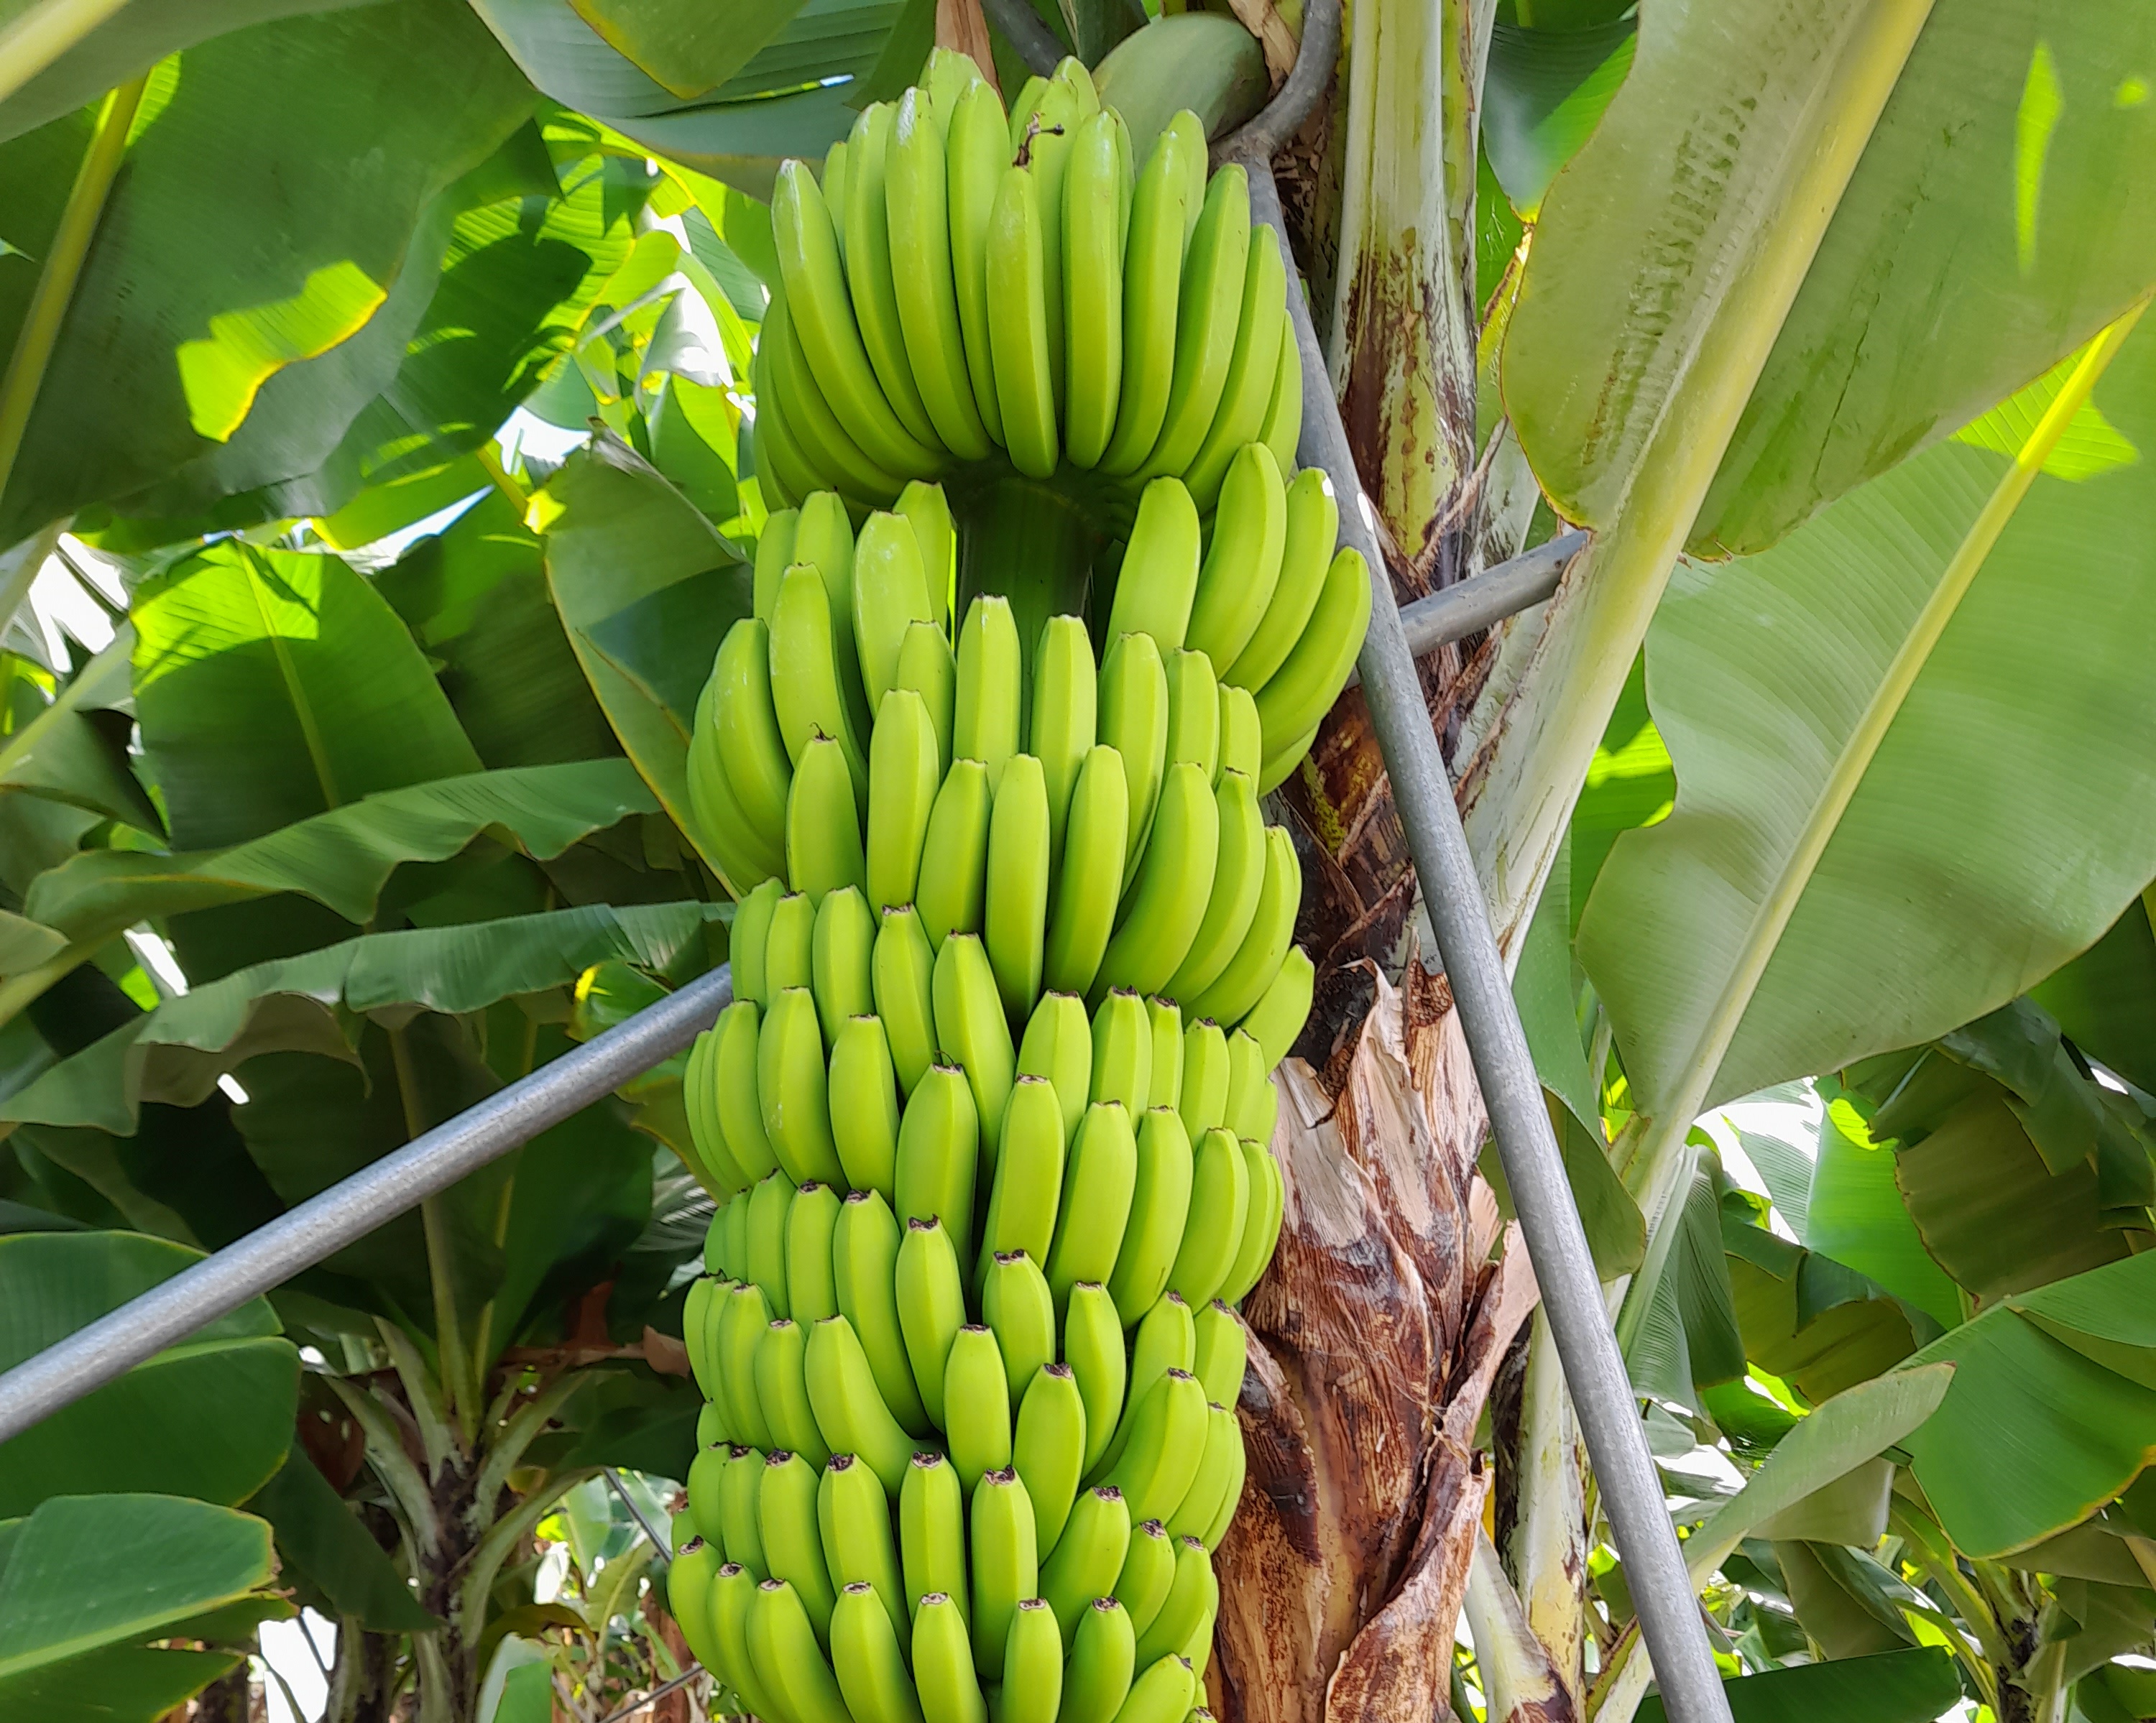
Label: Keep